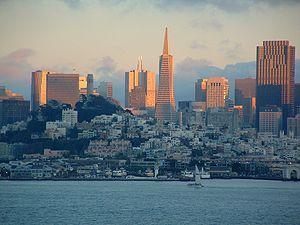
San Francisco au coucher du soleil.